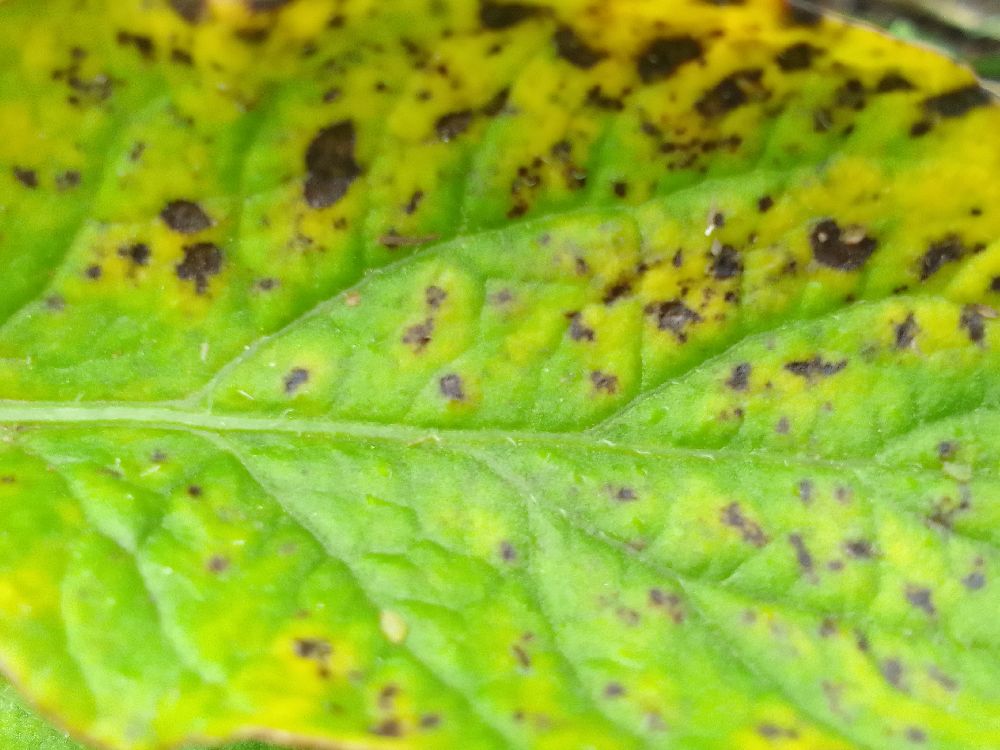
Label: Early blight